Buru people

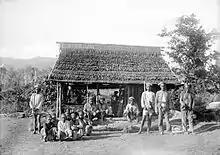
Traditional Buru house of the early 1900s.

About 33,000 of 35,000 Buru people live on the island of Buru; they make about a quarter of the island population (about 135,000 as of 2009) and are the most numerous ethnicity of Buru; about 2,000 live on Ambon Island and several hundred are scattered over other islands in the Indonesian province of Maluku and the capital Jakarta. There is a small Buru community in the Netherlands formed by the descendants of the soldiers of Republic of South Moluccas who moved there after the accession of this self-proclaimed state in Indonesia in 1950.